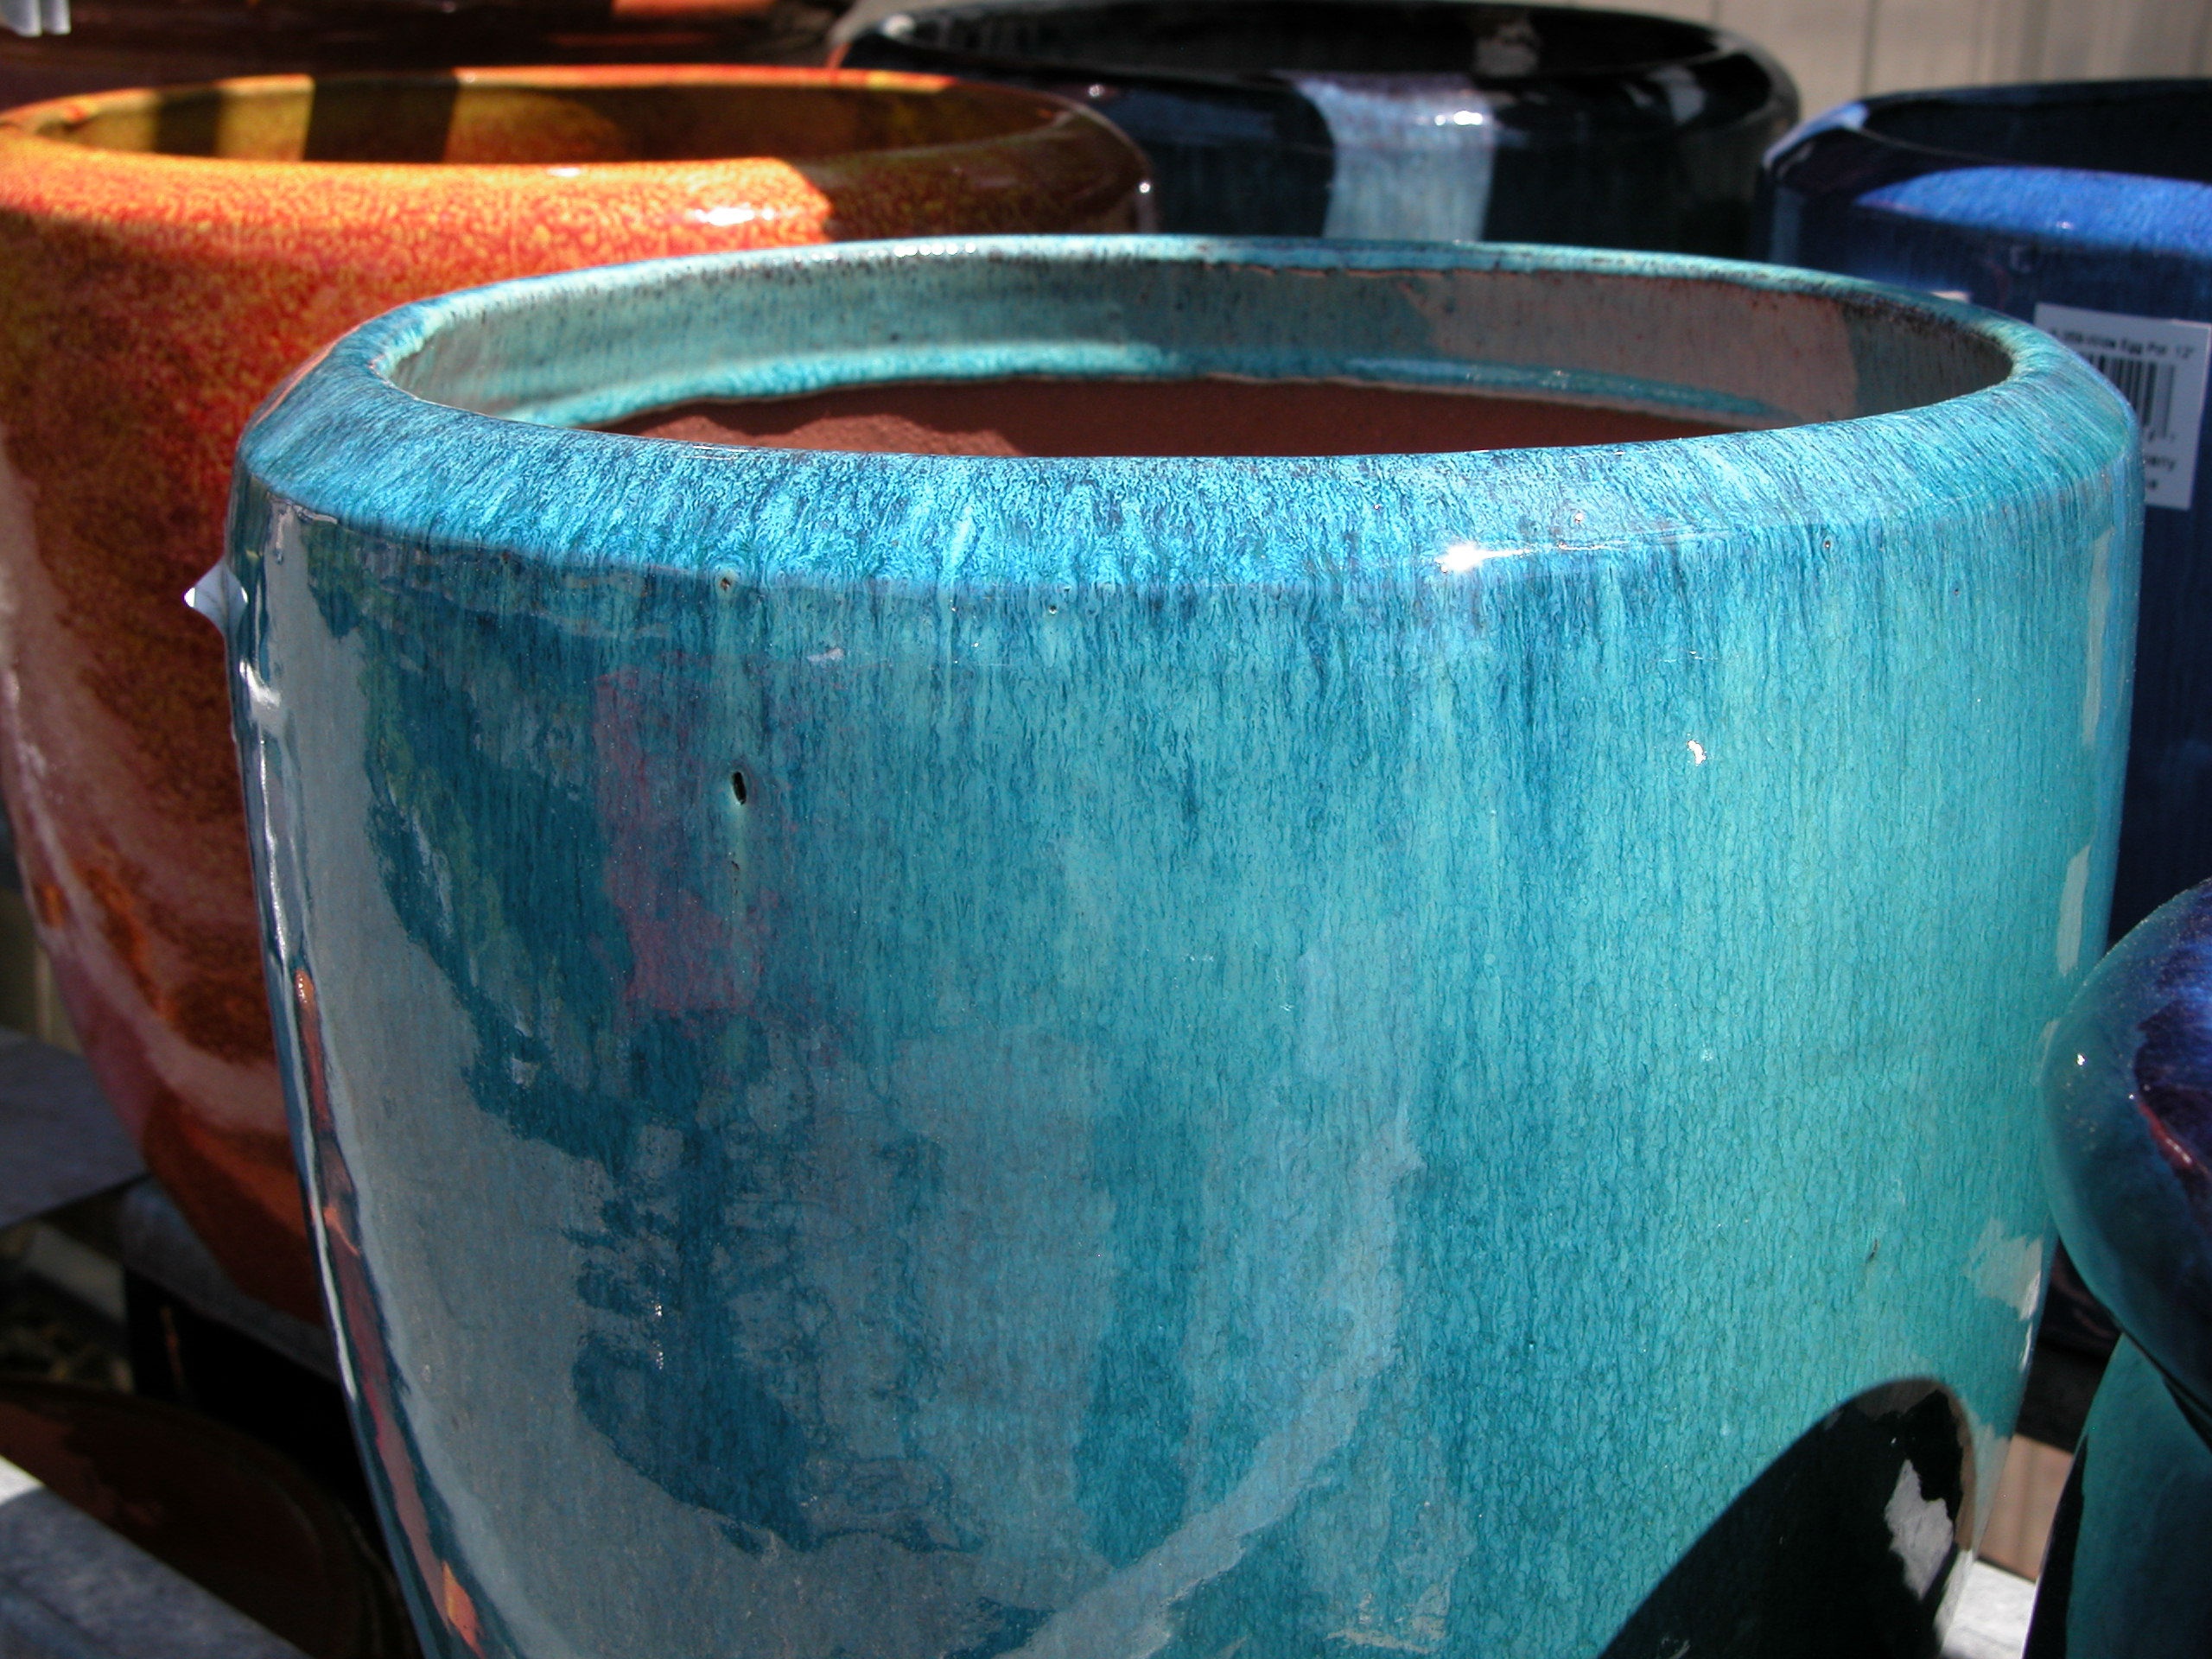
wheel, glass, green, swimming pool, color, ceramic, blue, pottery, art, container, gardening, shape, man made object, garden pot